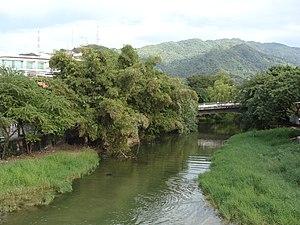
Puerto Vallarta est une ville et une municipalité de l'État mexicain du Jalisco. Elle se situe dans la Bahía de Banderas sur l'océan Pacifique. L'agglomération propose deux importants bassins de plaisance et une rade d'escale pour les navires de croisière. Elle est une destination touristique importante. En 2010, d'après les résultats du recensement, Puerto Vallarta comptait 203 342 habitants et ses hôtels avait enregistré 5 millions de nuitées.